Nasothek

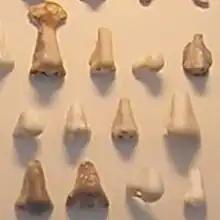
Detail: A closer look at the Copenhagen Nasothek display shows wide variety in surface textures and style.

The white marble favored by Classical sculptors is easily broken, and many antique statues have been damaged since their creation by accidents, iconoclasm, or vandalism. During the 19th century, it was common practice for museums to exhibit such marble sculptures in a "restored" state, with damaged parts repaired or reconstructed to make the statue look as much as possible as it did when it was first created. The noses of antique statues are especially likely to be damaged or missing, so many Greek or Roman statues acquired new noses during this era. Modern exhibition practice may differ from museum to museum. The minimalist approach prescribes removing such 19th-century additions in the interest of authenticity, as has been done in Copenhagen.